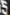
Number: 5